Avalon Marshes Partnership

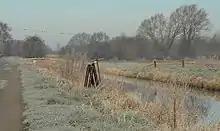
Glastonbury Canal in Shapwick Heath NNR

The Glastonbury Canal which runs through the valley was opened in 1833. It was superseded from 1854 by the Somerset Central Railway line that once ran next to it on its way from Glastonbury to Highbridge. The railway line closed in 1966. The railway and the canal both carried peat and people.